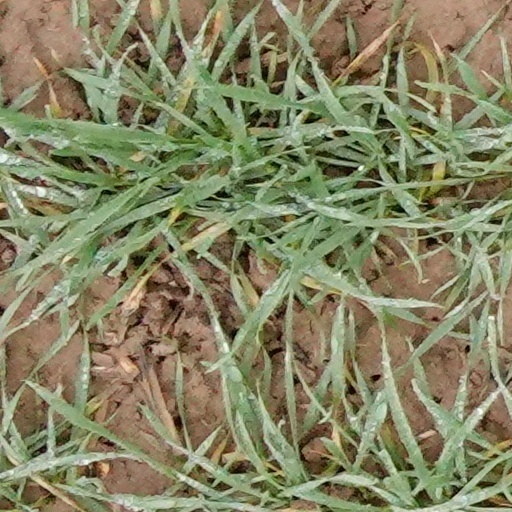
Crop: wheat